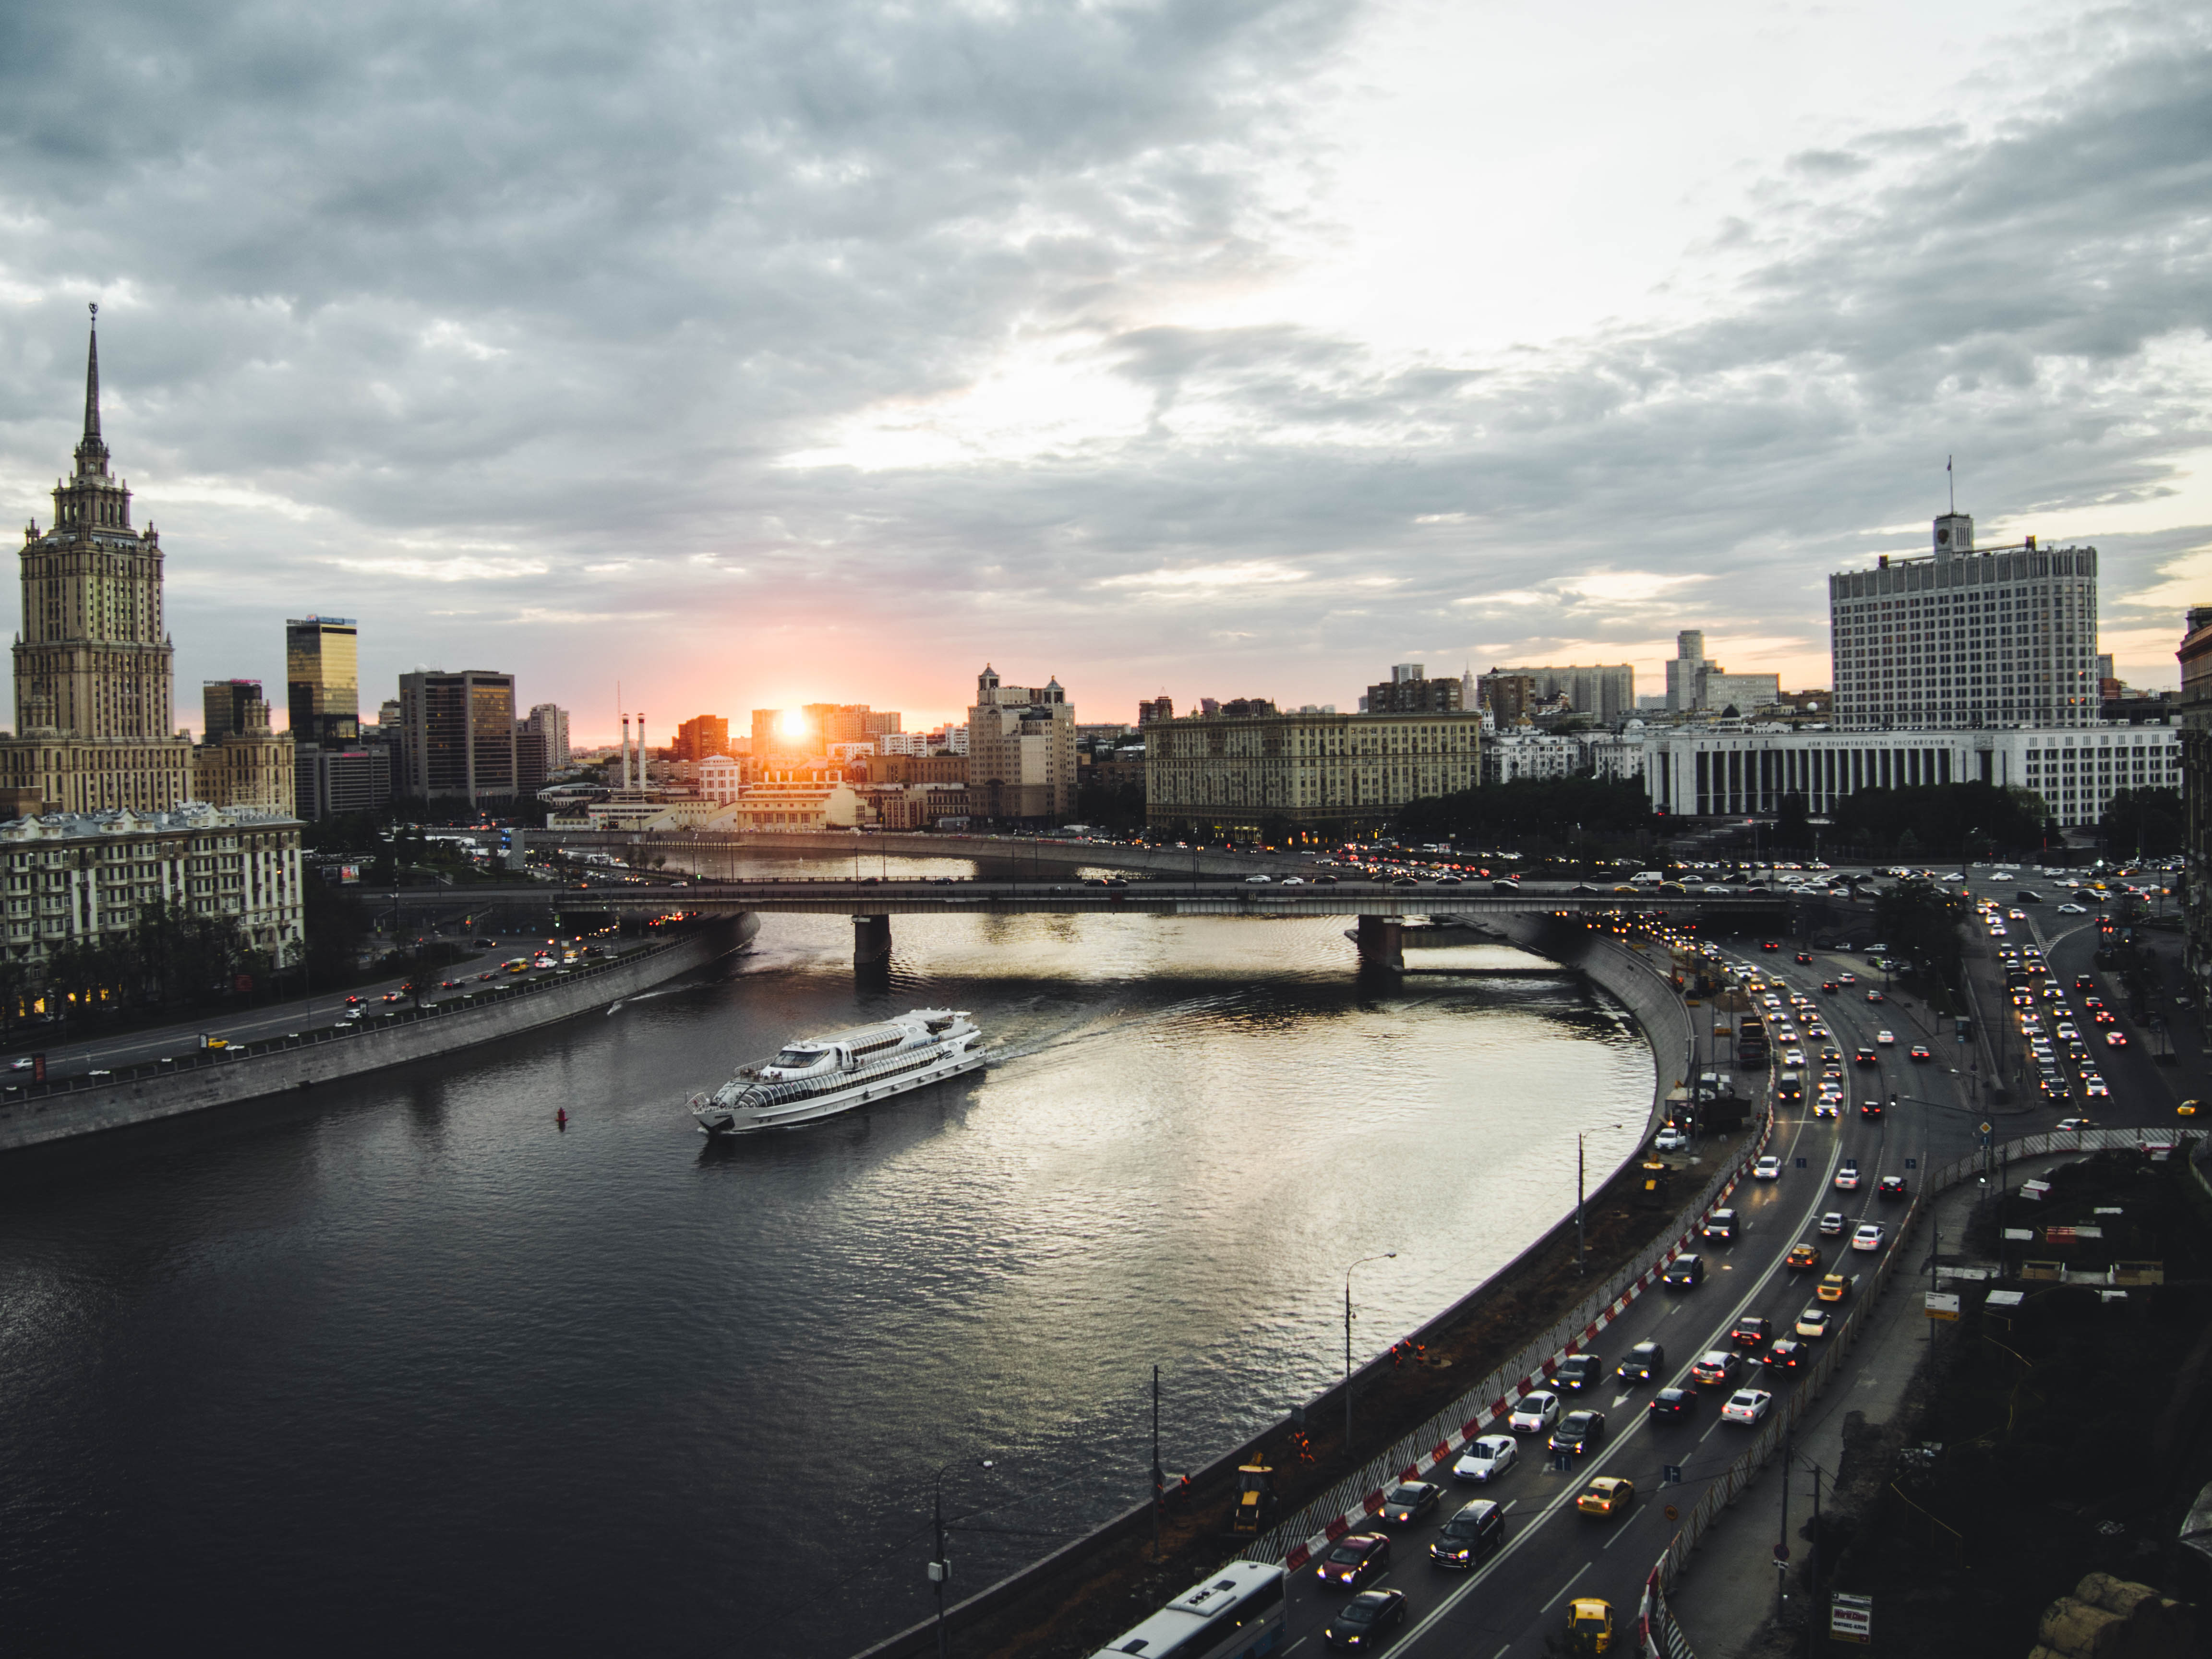
sky, cityscape, city, metropolitan area, urban area, cloud, metropolis, skyline, daytime, human settlement, landmark, river, night, skyscraper, morning, town, waterway, evening, architecture, bridge, dusk, iron, building, reflection, sunset, downtown, tower block, horizon, mountain, tower, tourism, metal, meteorological phenomenon, tourist attraction, world, vehicle, road, canal, nonbuilding structure